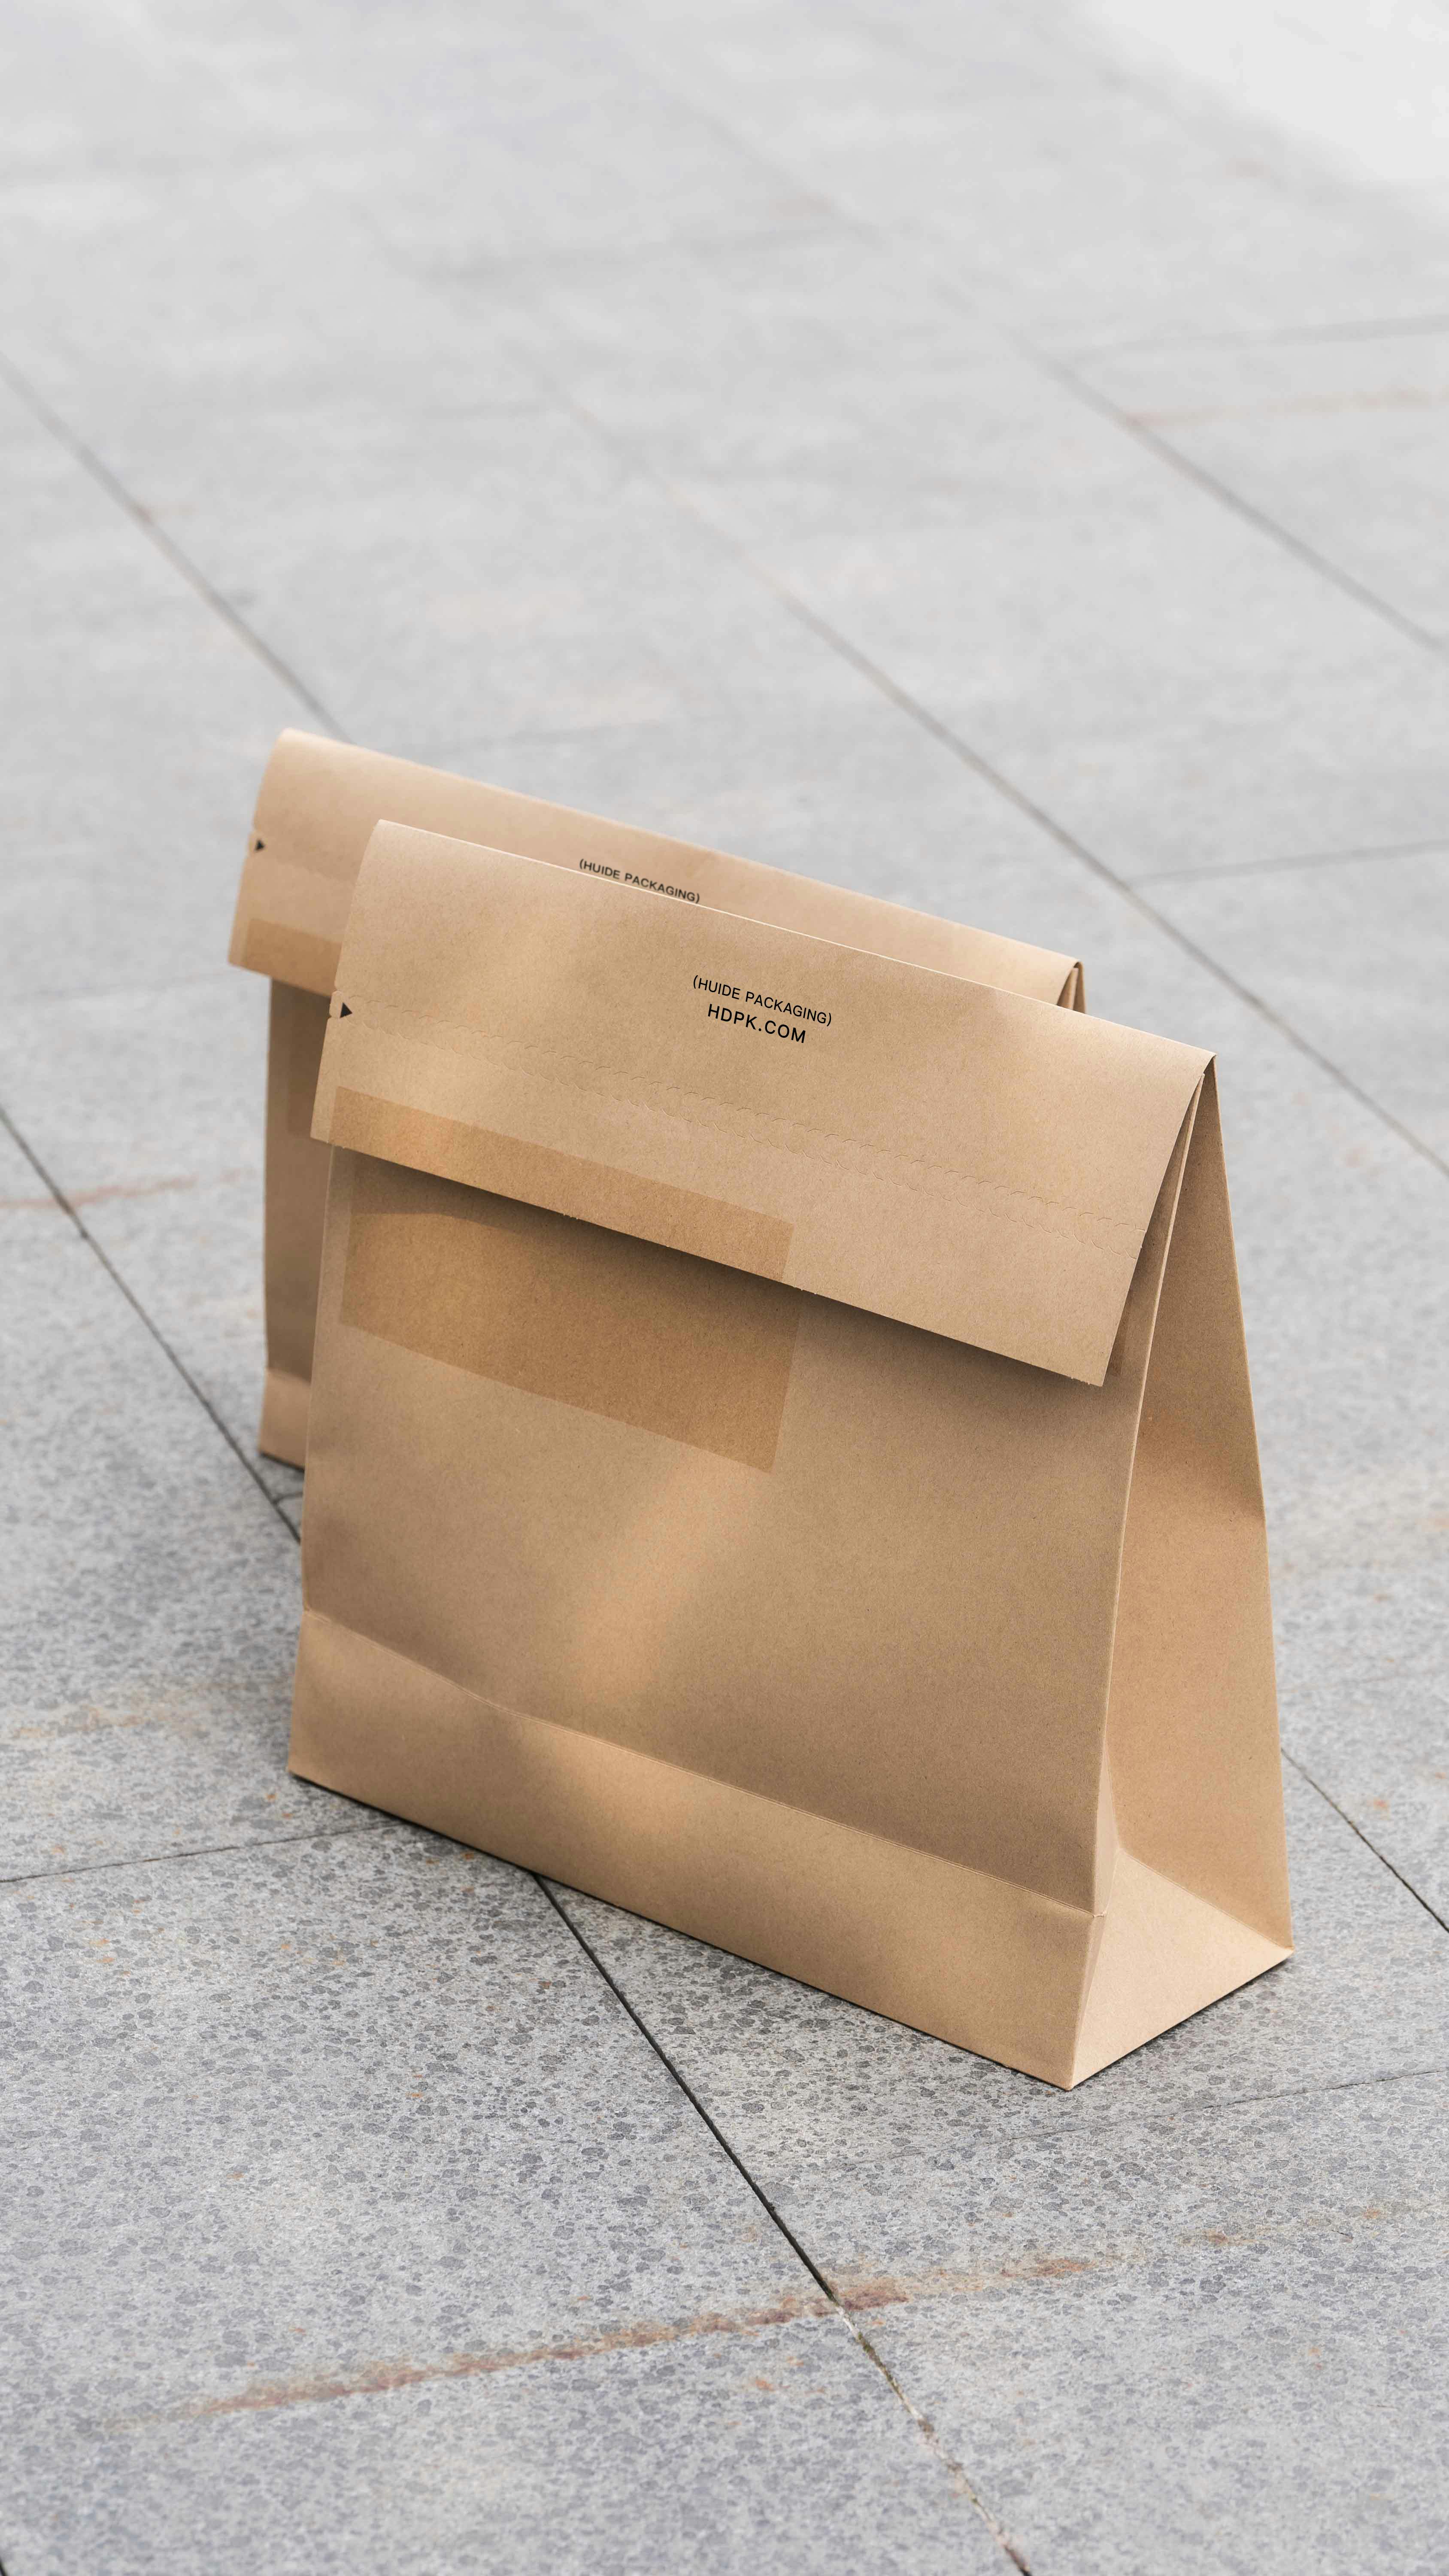
woman, paper, paper product, paper bag, packaging and labeling, design, cardboard, office supplies, shopping bag